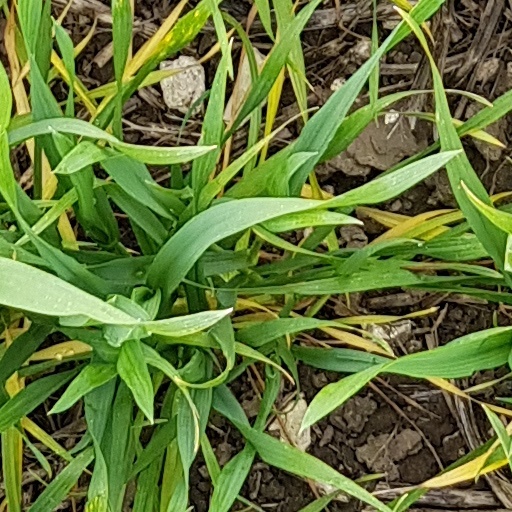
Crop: wheat